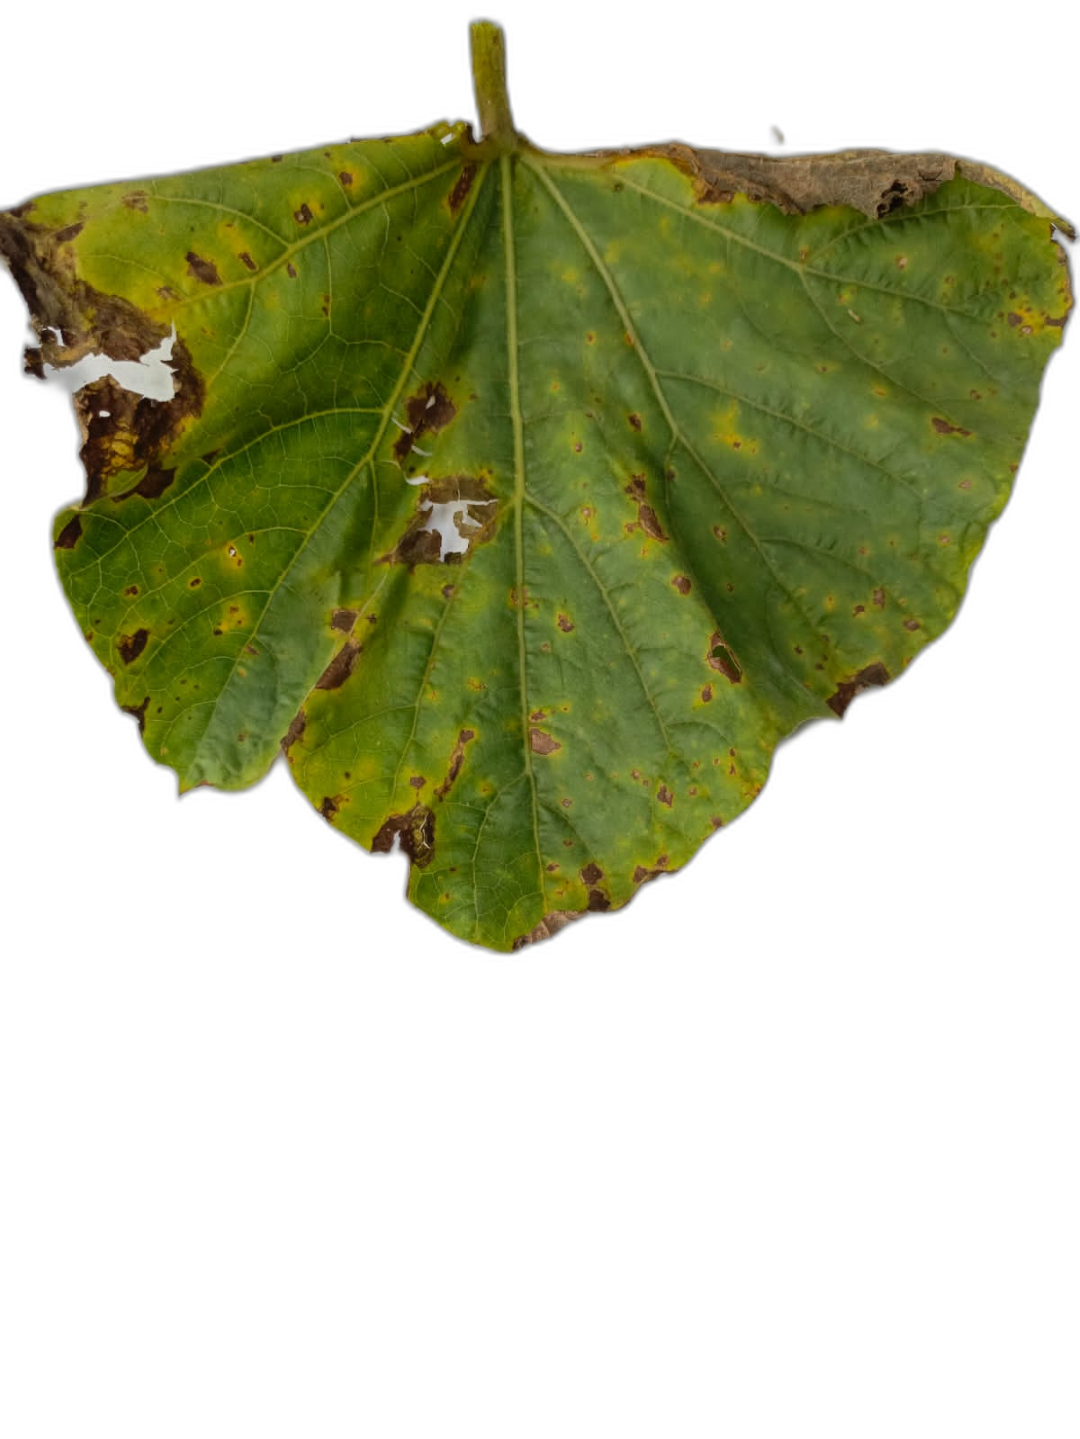
Crop: Bottle Gourd
Label: Anthracnose